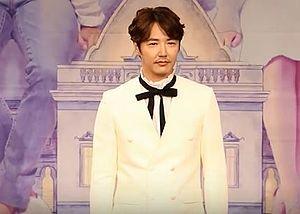
Yoon Sang Hyun est un auteur-compositeur-interprète, chanteur et acteur sud-coréen né le 21 septembre 1973.